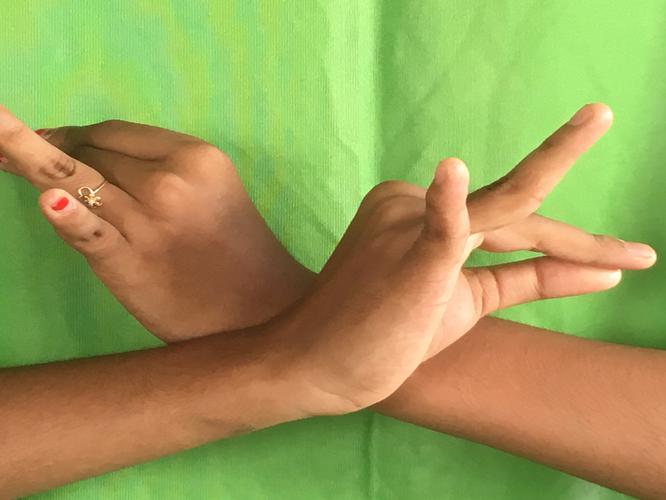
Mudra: Katakavardhana
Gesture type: double_hand